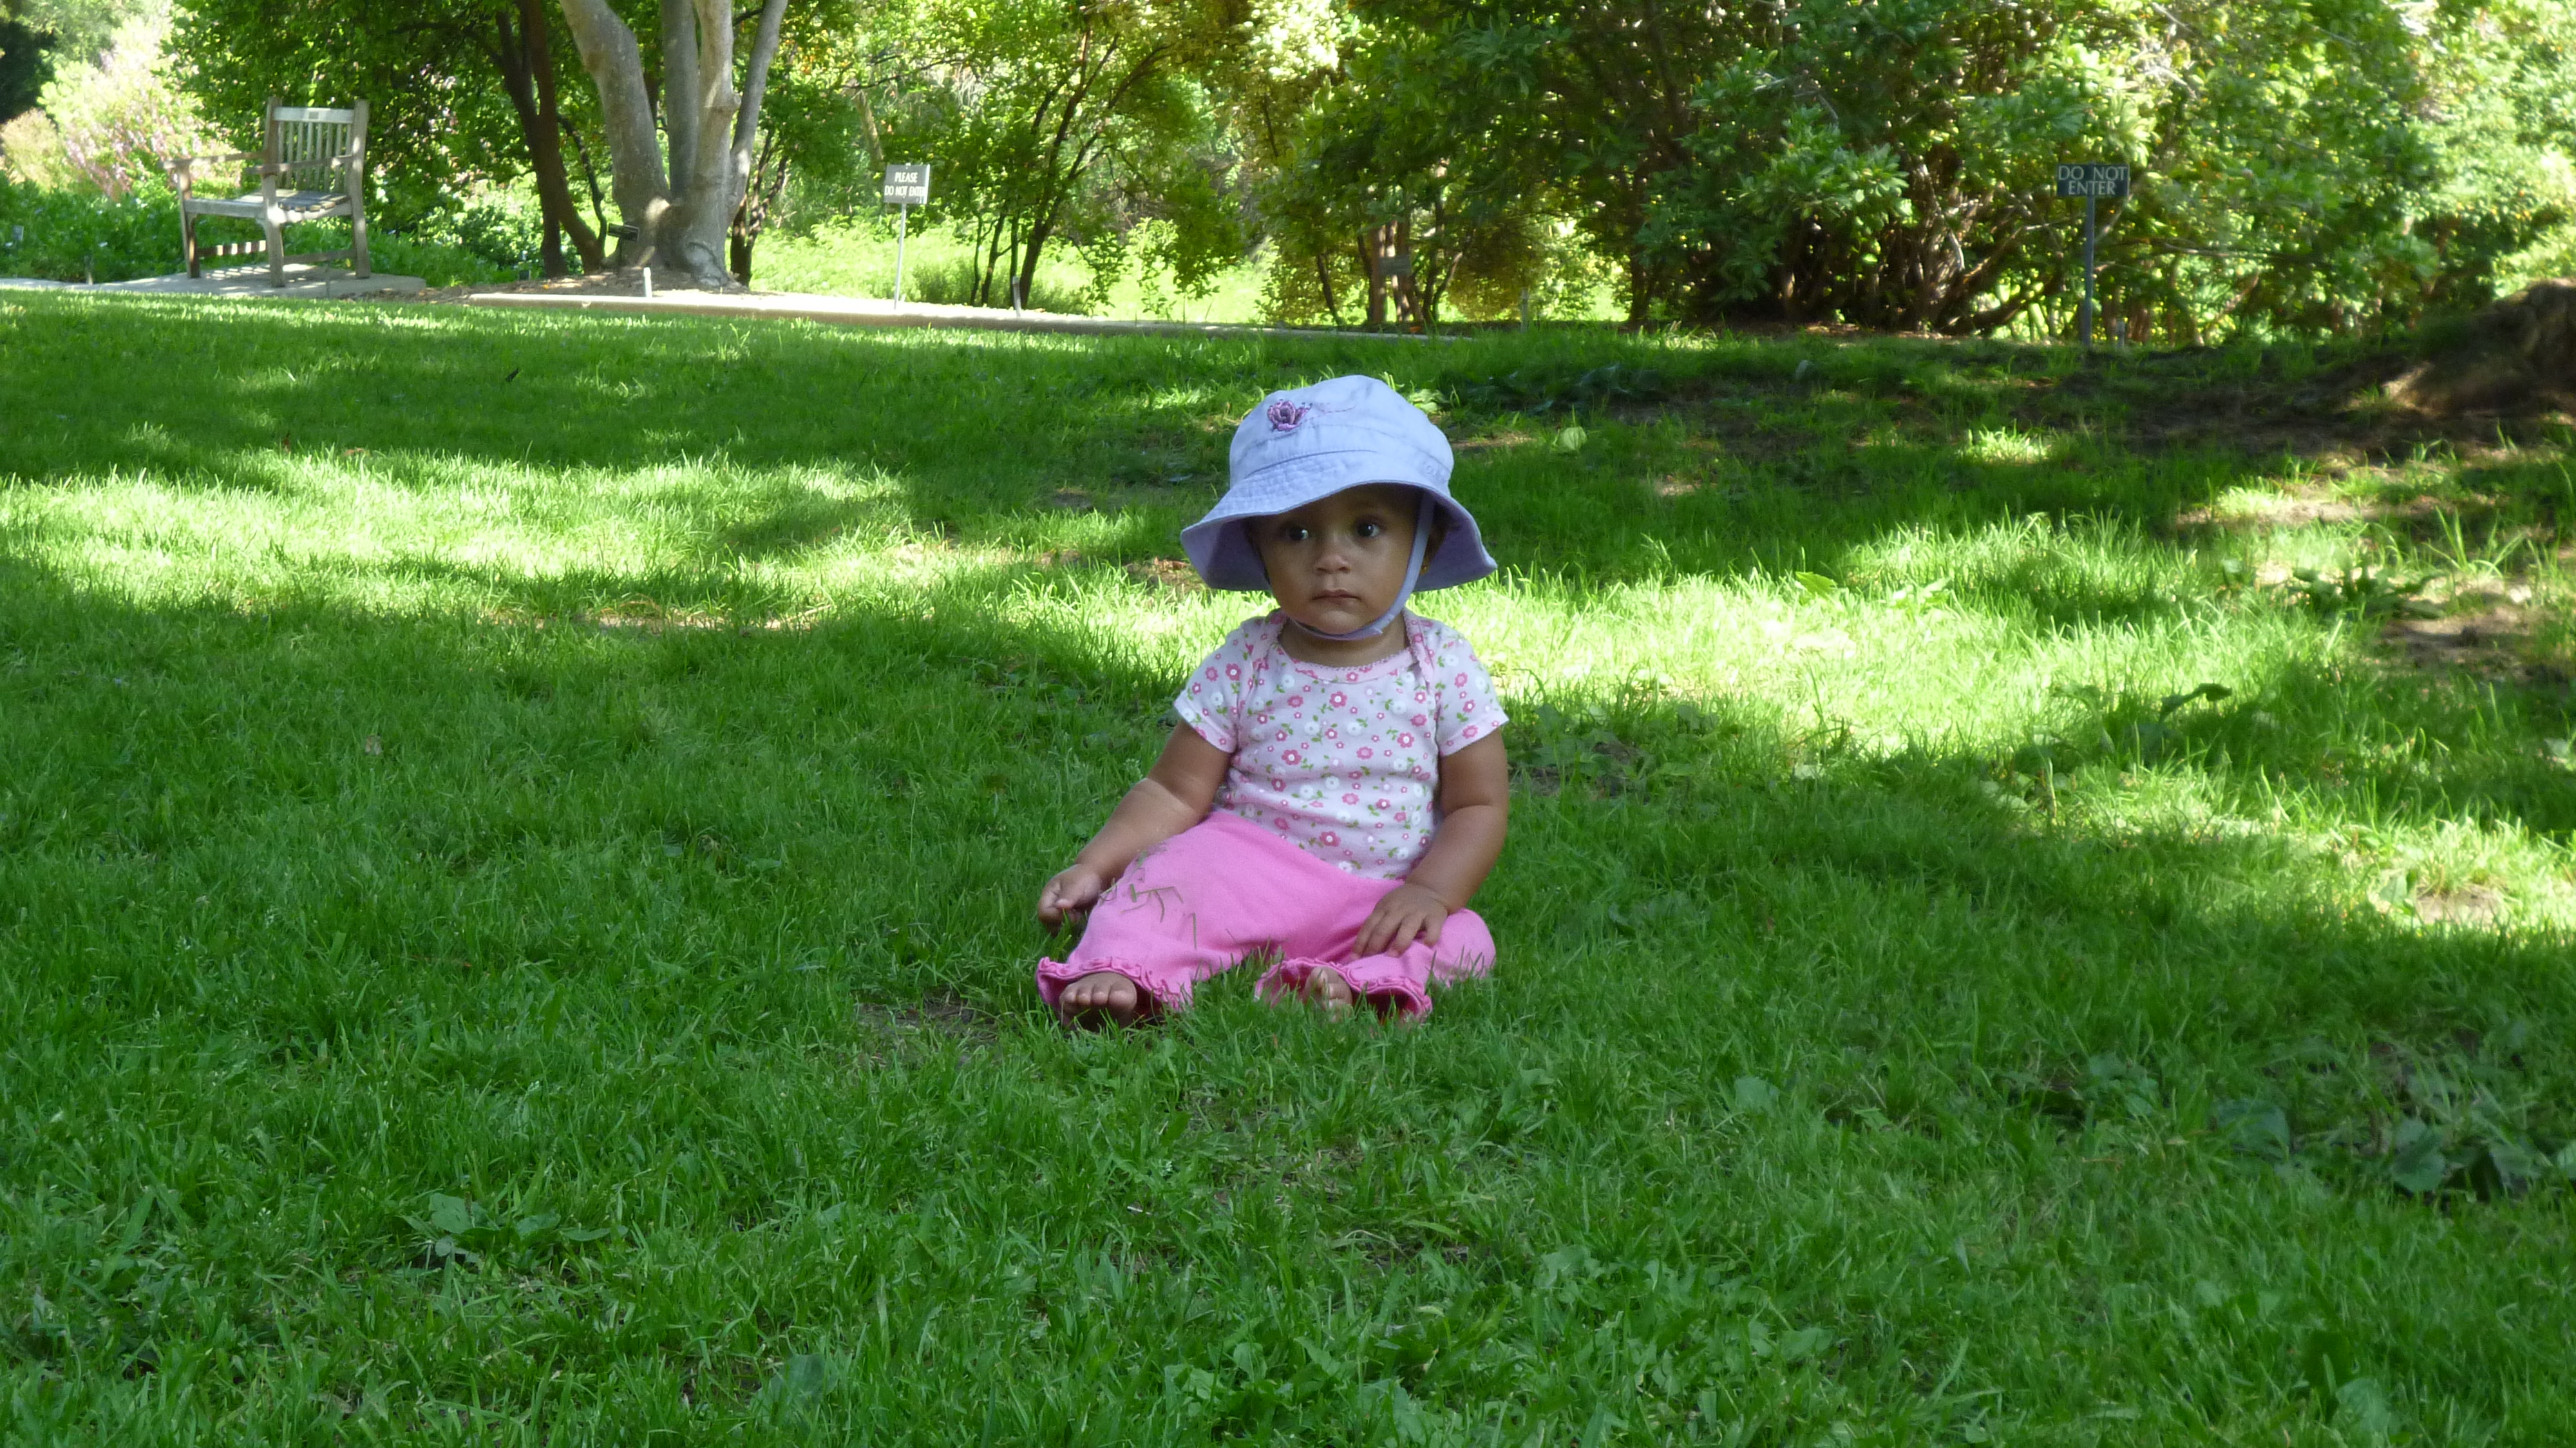
grass, girl, lawn, meadow, play, flower, backyard, child, hat, garden, baby, picnic, family, creativecommons, library, toddler, gardens, yard, huntington, pasadena